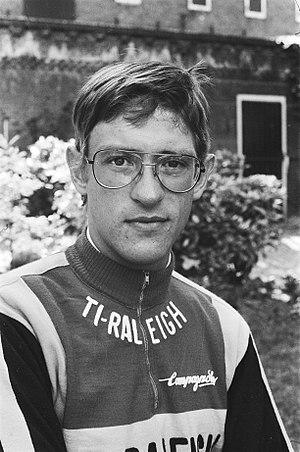
TI-Raleigh est une équipe cycliste néerlandaise qui a existé de 1967 à 1983. À ses débuts et jusqu'en 1974, l'équipe court avec une licence britannique. La formation est présente dans le peloton professionnel de 1972 à 1983.
Gerrie Knetemann, né le 6 mars 1951 à Amsterdam et mort le 2 novembre 2004 à Bergen, est coureur cycliste néerlandais.
Le Tour méditerranéen cycliste professionnel est une course de cyclisme sur route française de début de saison. Il se déroule chaque année au mois de février. Durant son existence de 1974 à 2014, il s'agit de la deuxième épreuve par étapes sur le territoire français après l'Étoile de Bessèges. De 2005 à 2014, il fait partie de l'UCI Europe Tour en catégorie 2.1.